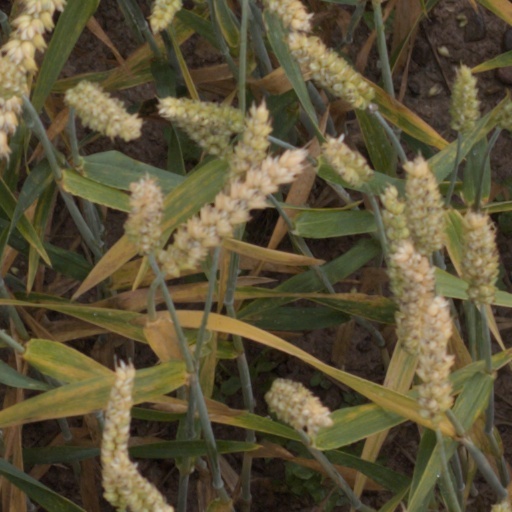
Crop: wheat